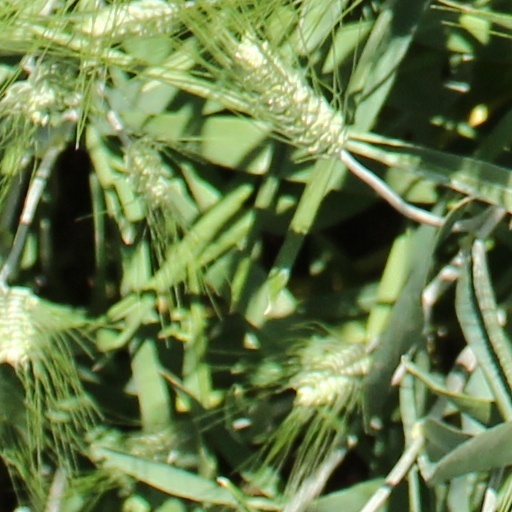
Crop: wheat